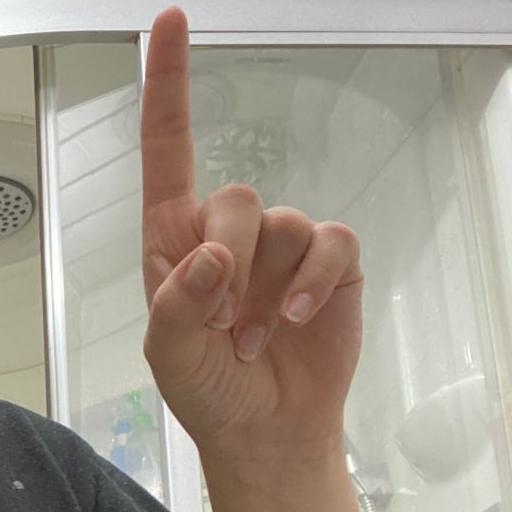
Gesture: one